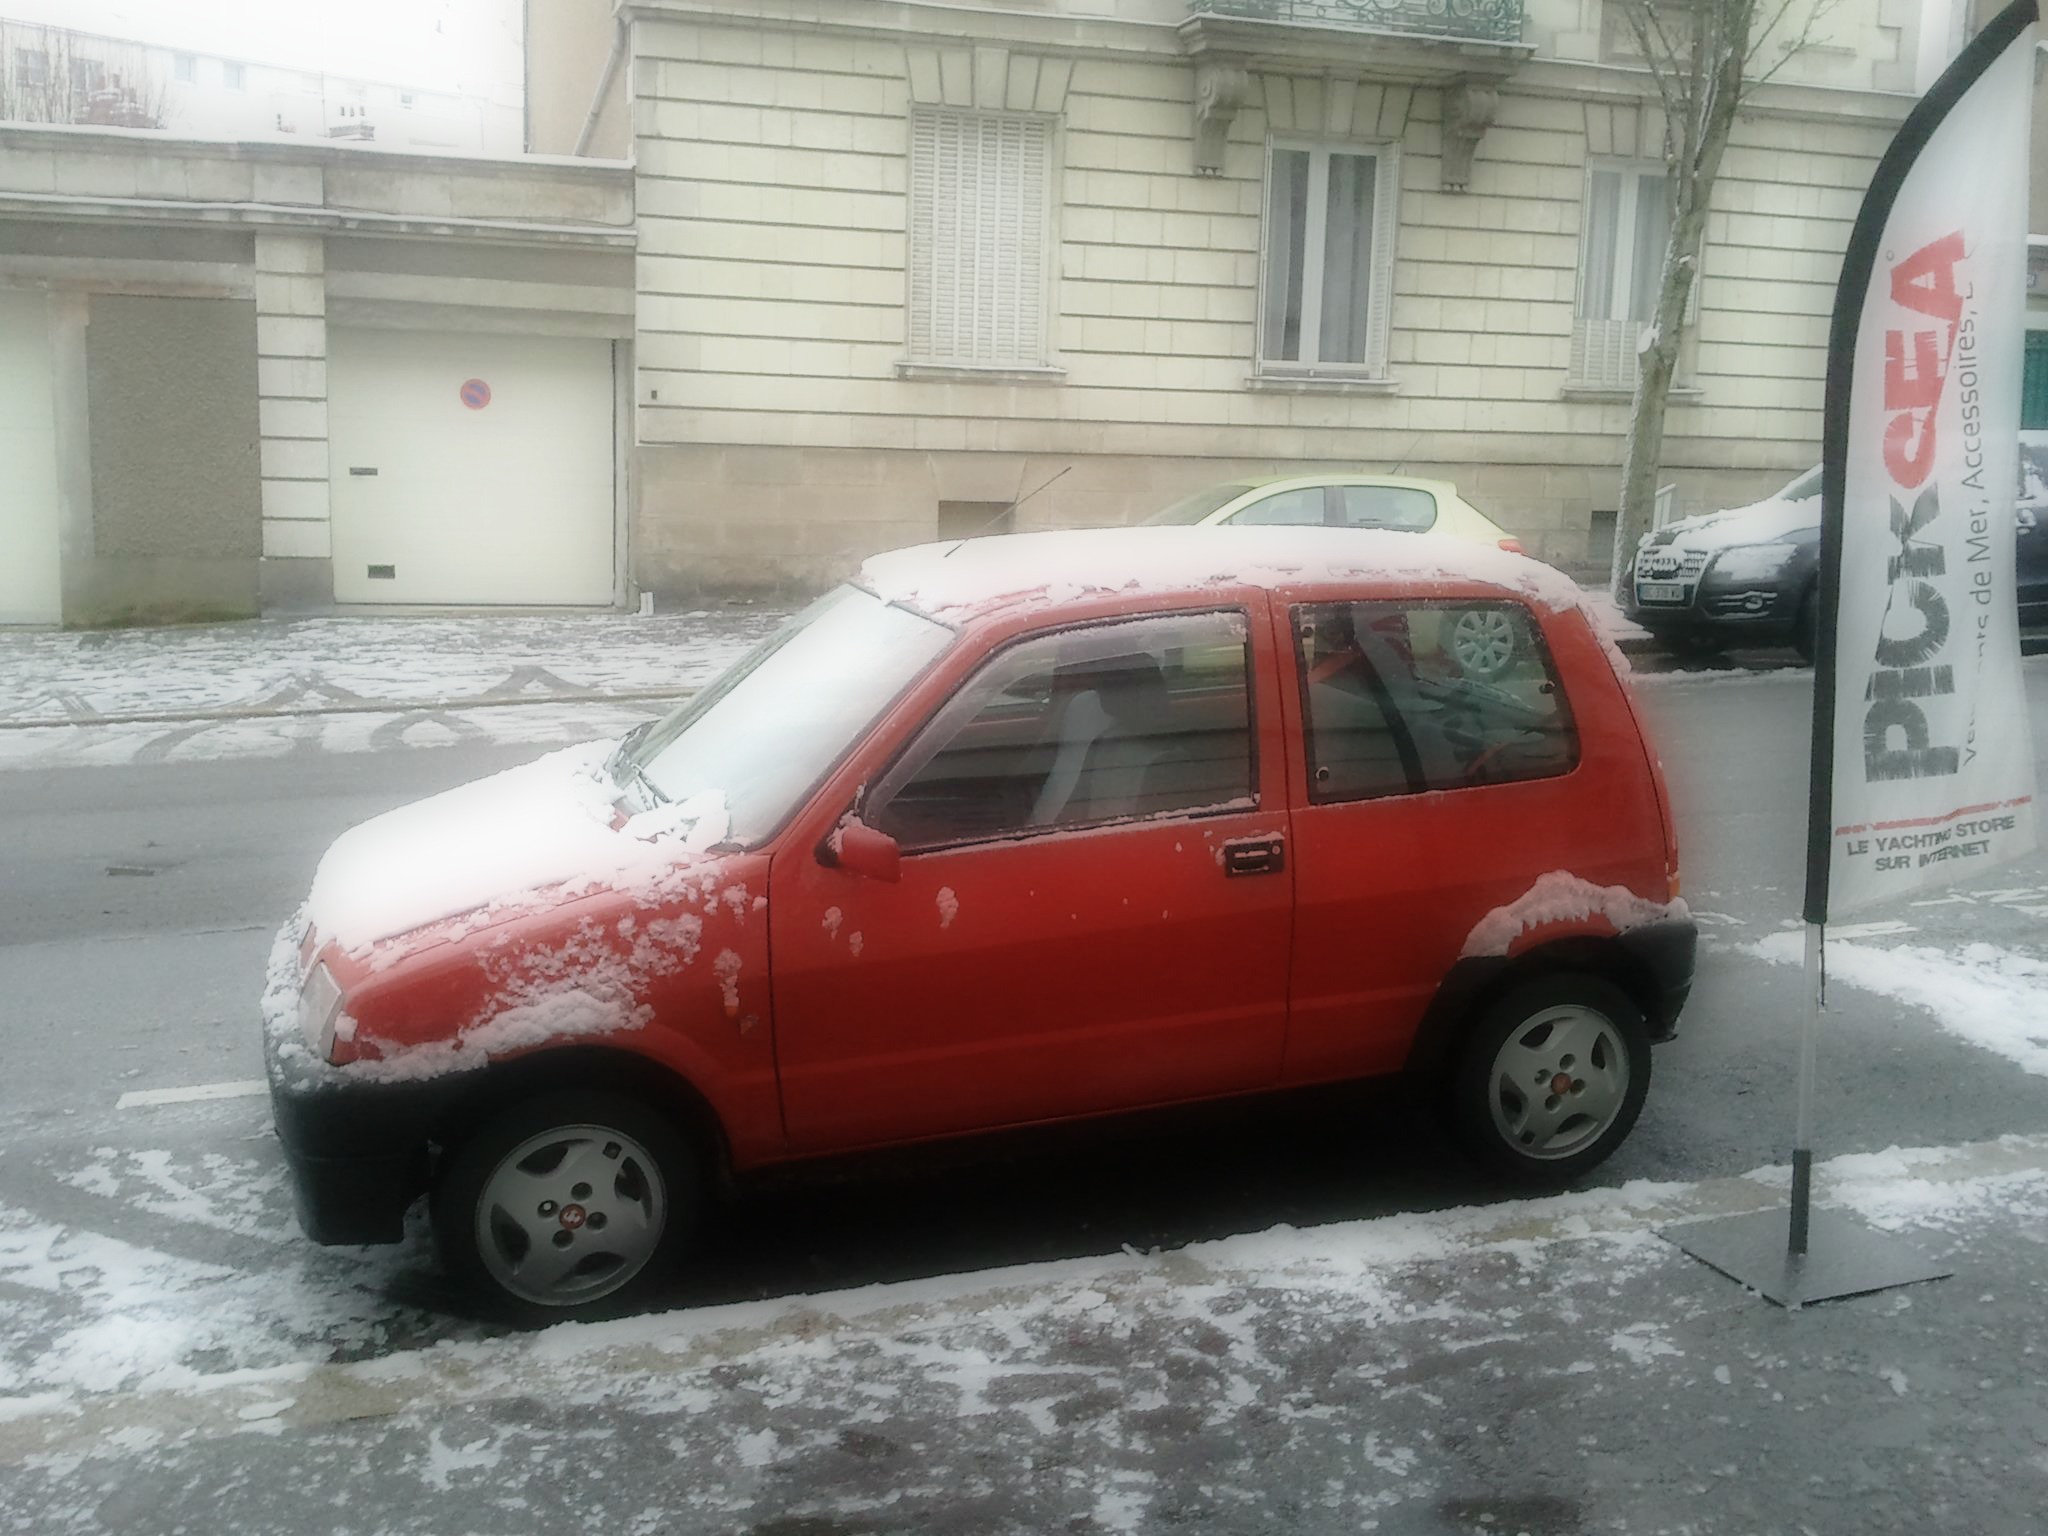
car, automobile, vehicle, hatchback, fiat, city car, cinquecento, land vehicle, automobile make, subcompact car, supermini